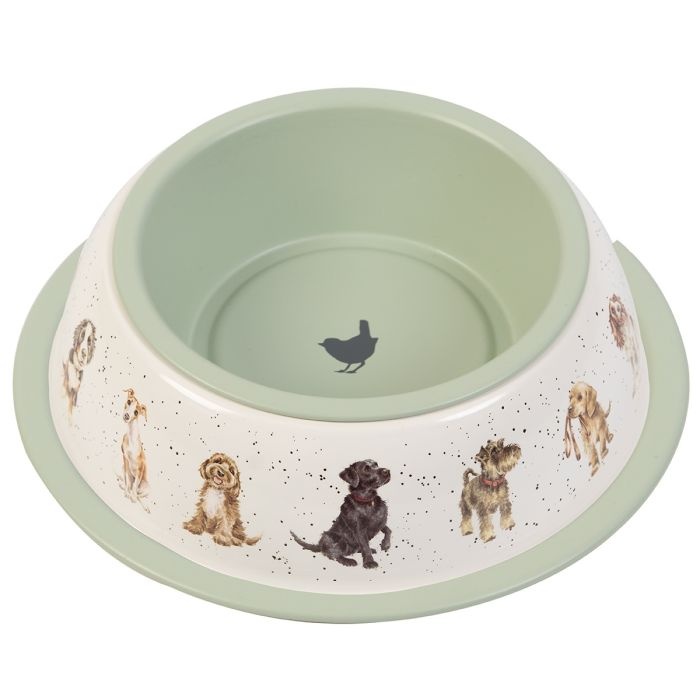
Wrendale Dog Bowl
Brand: Wrendale
Make mealtimes special with this beautifully designed dog bowl. Featuring a charming dog illustration around the edge, it includes a non-slip rubber trim on the base and a removable stainless steel inner bowl that’s dishwasher-safe for easy cleaning. A perfect choice for any dog owner. Measures 10 x 10 x 2.5 inches. Inner bowl size: 7.3 inches in diameter. 2.4 inches height. Outer wipe clean. SKU: PETDB002
Category: Animals & Pet Supplies > Pet Supplies > Pet Bowls, Feeders & Waterers > Bowls